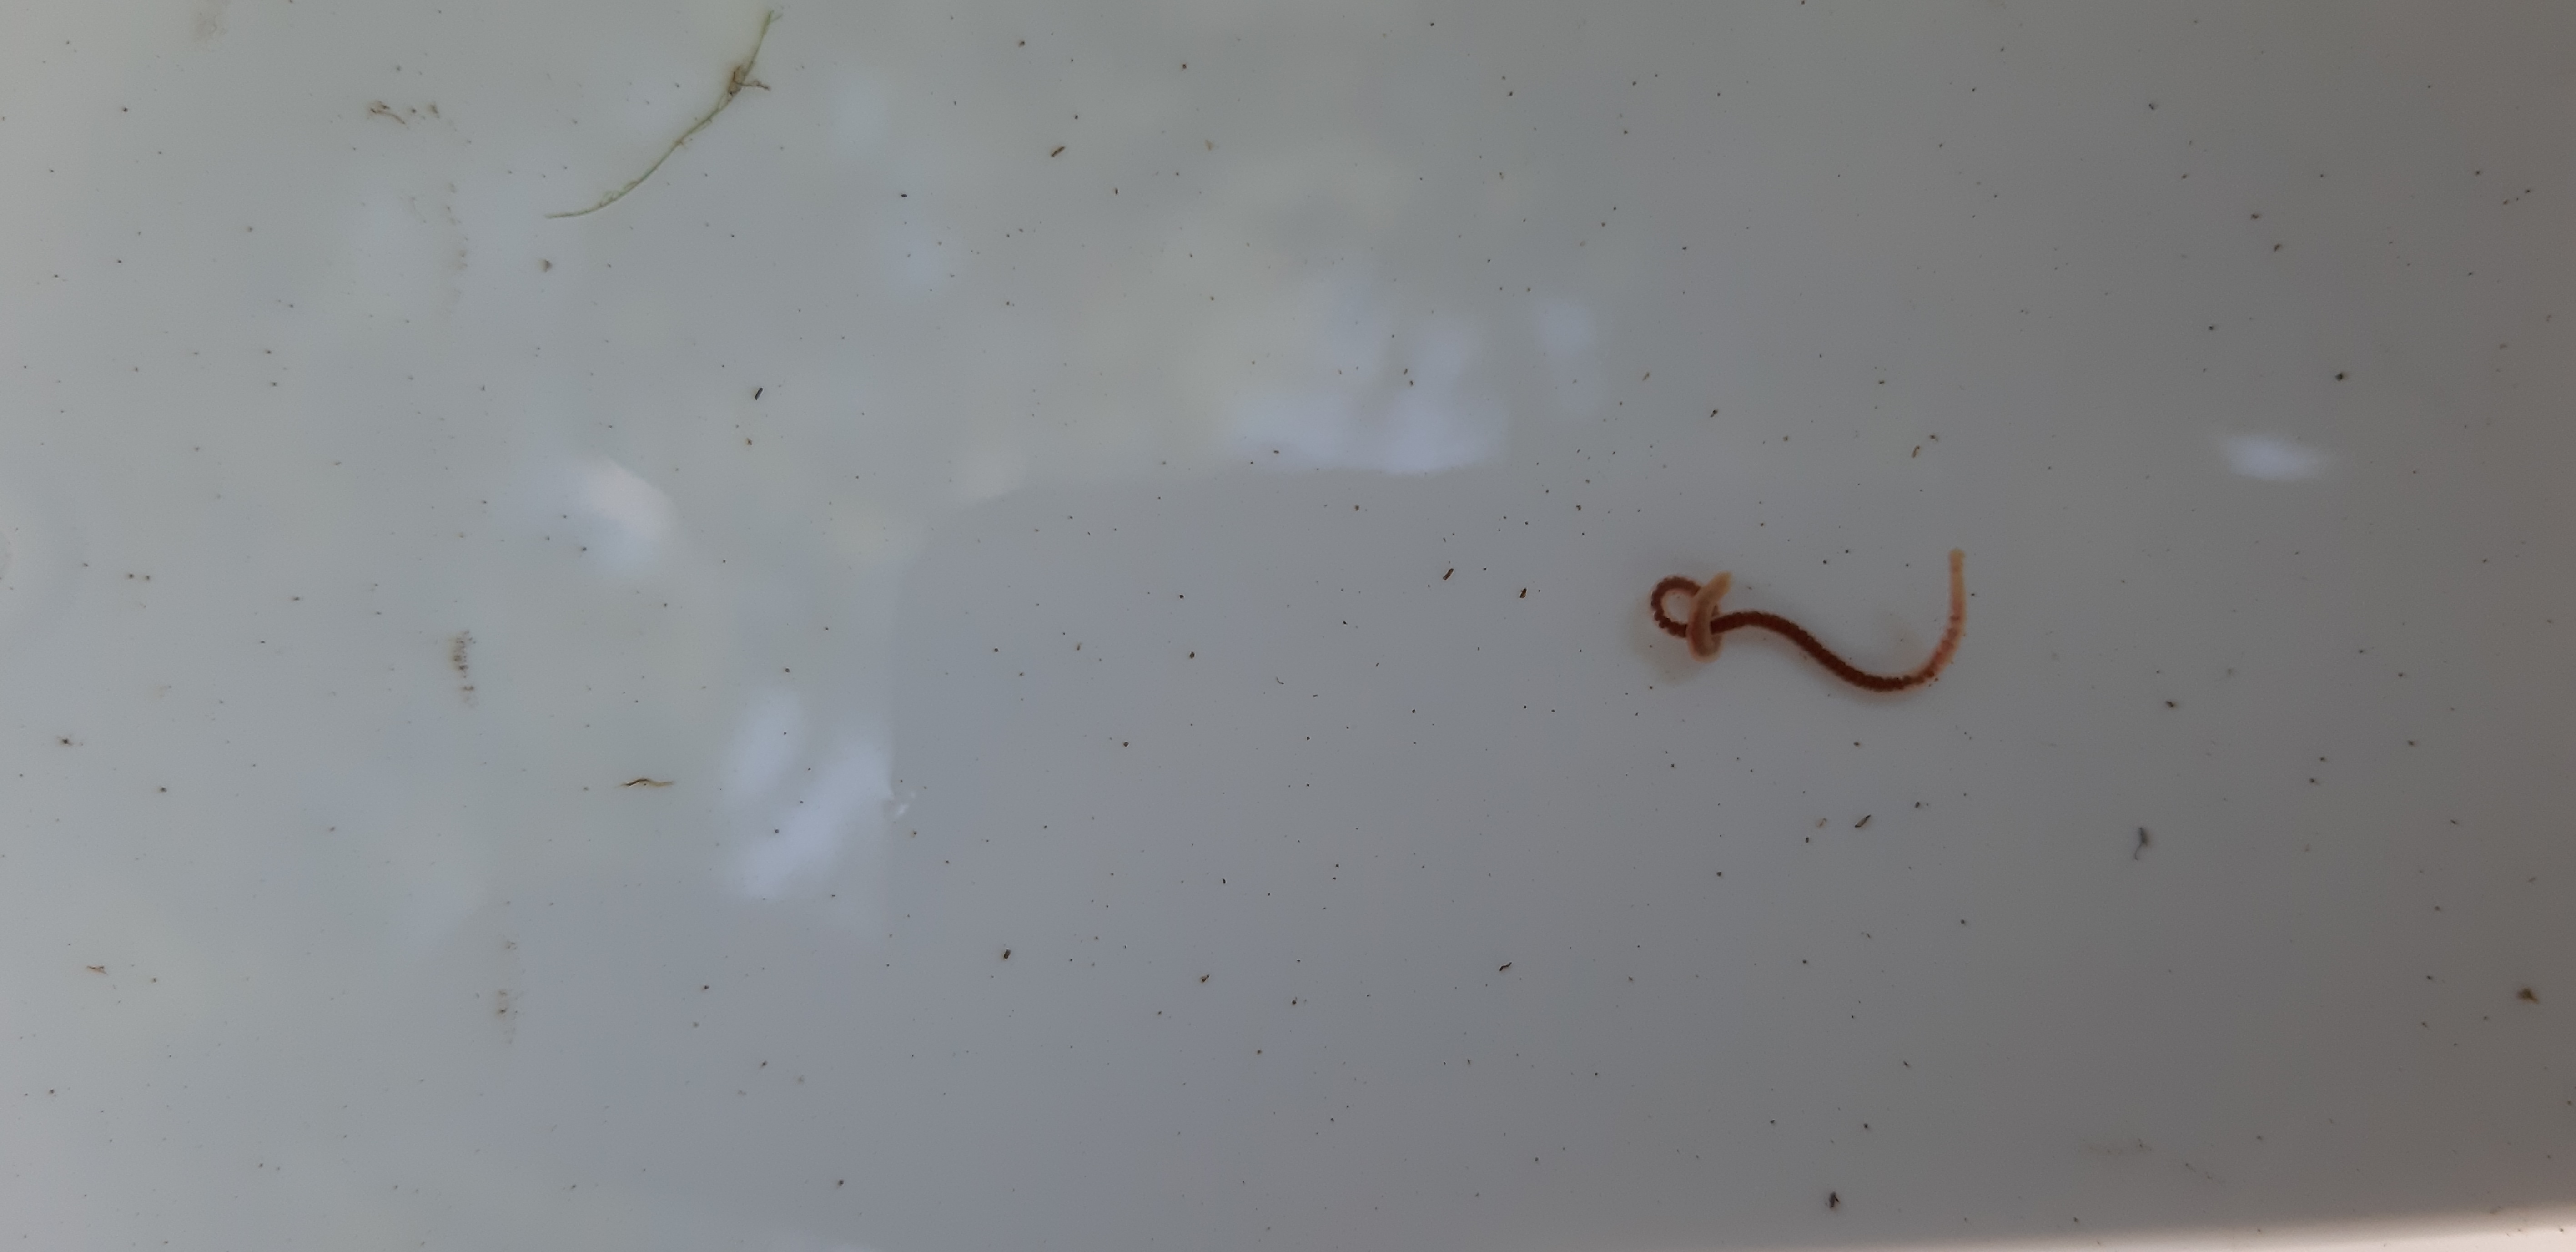
Macroinvertebrate group: worms